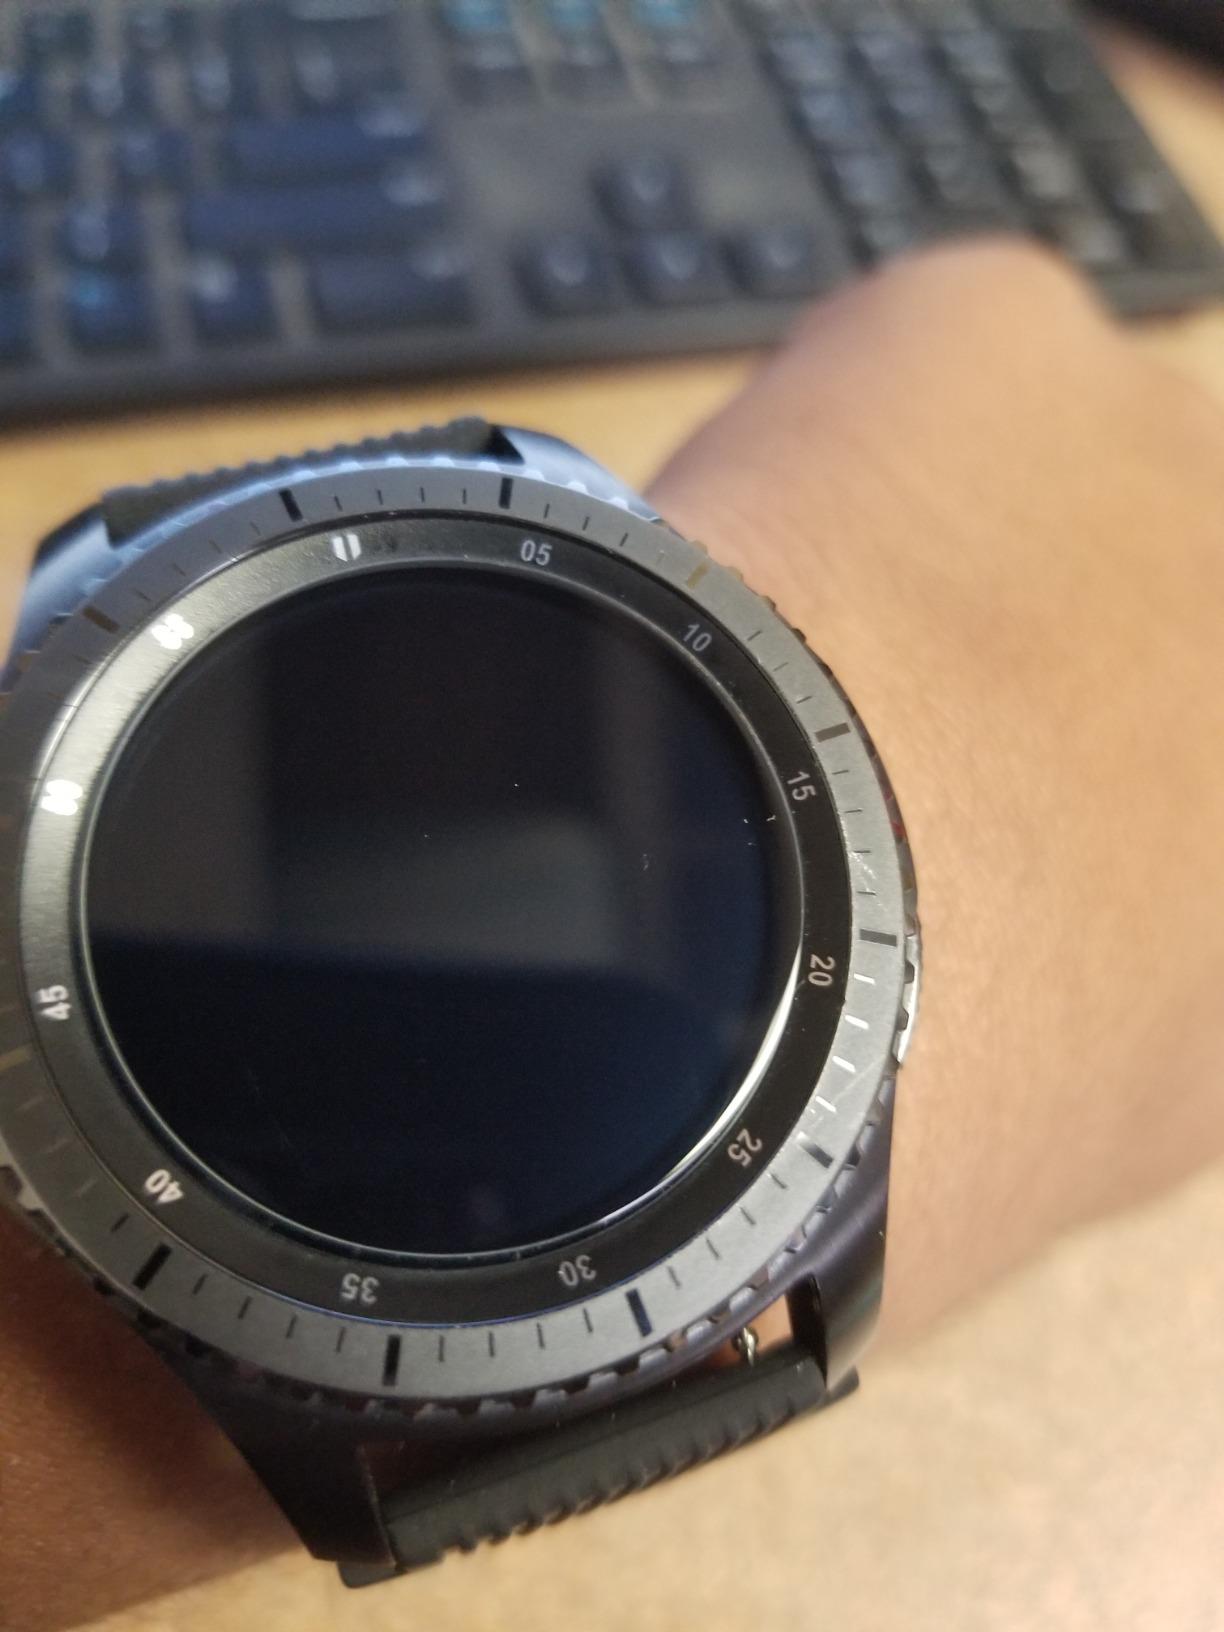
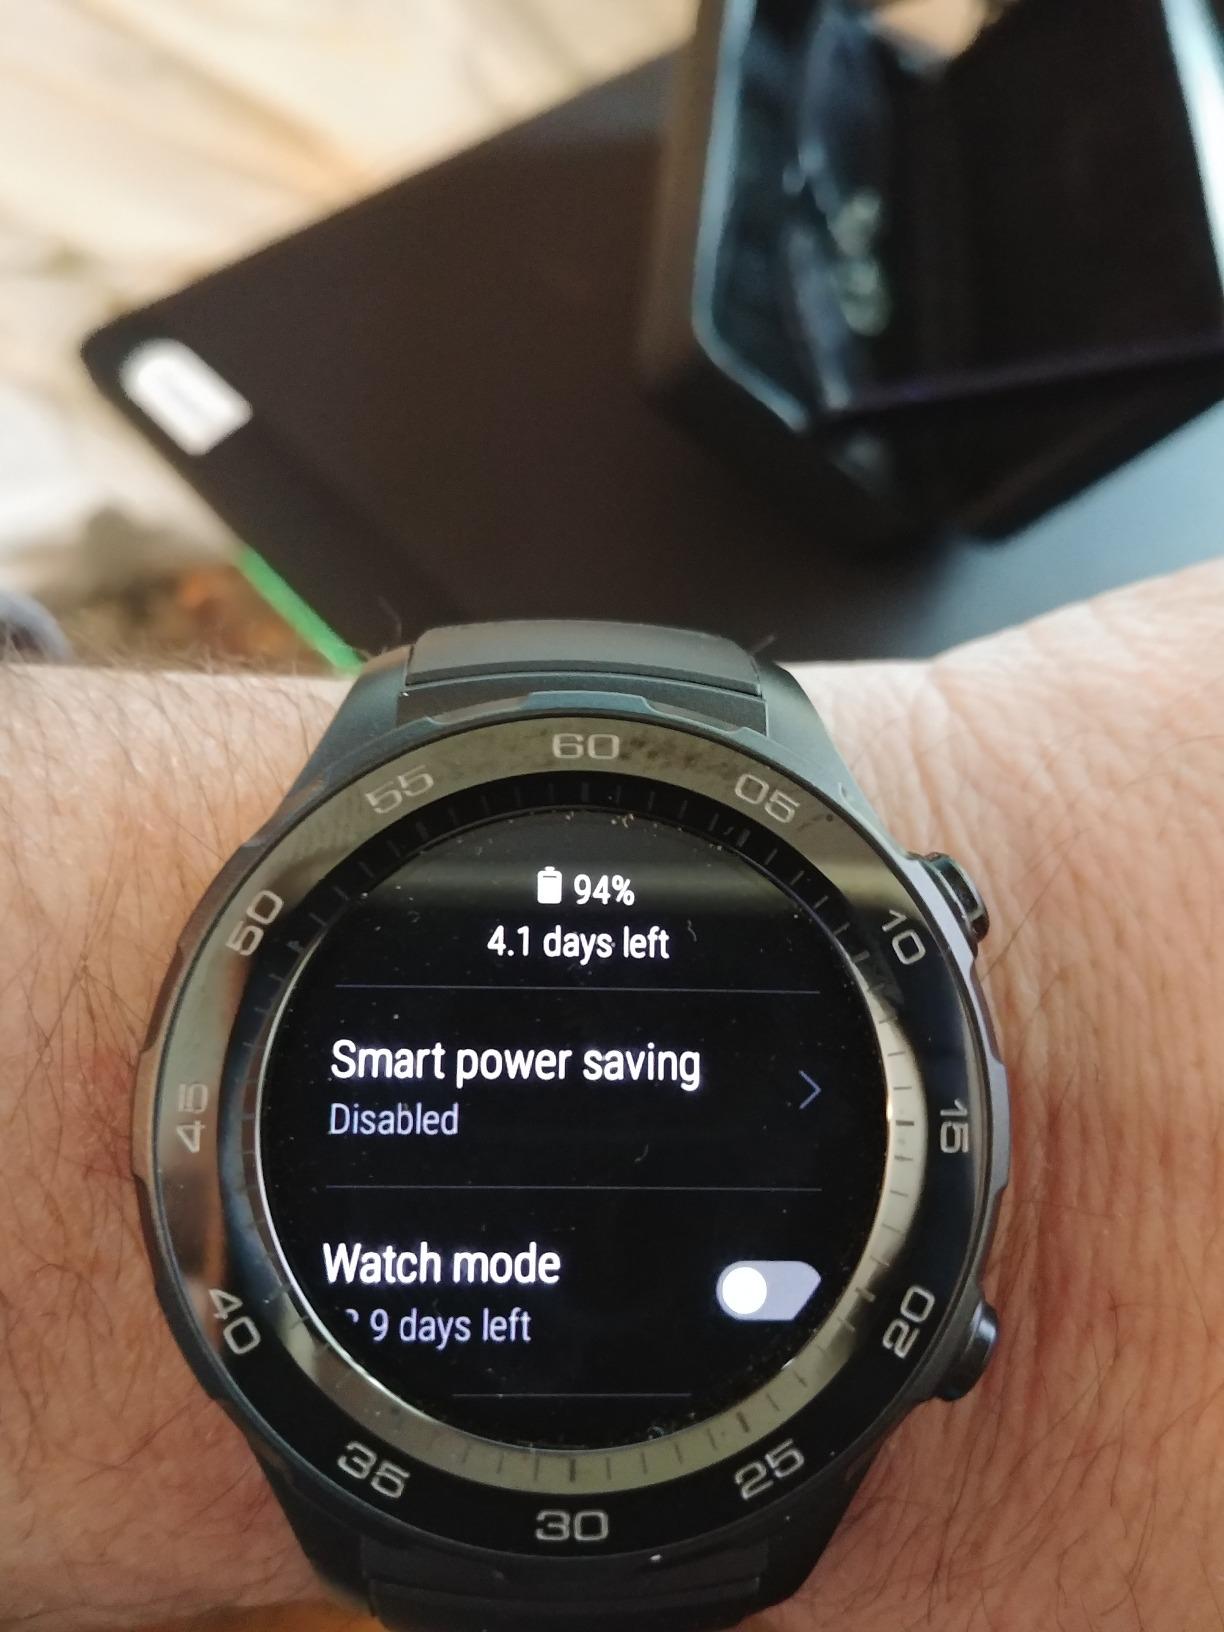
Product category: smartwatch
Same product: no